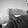
ASL letter: H